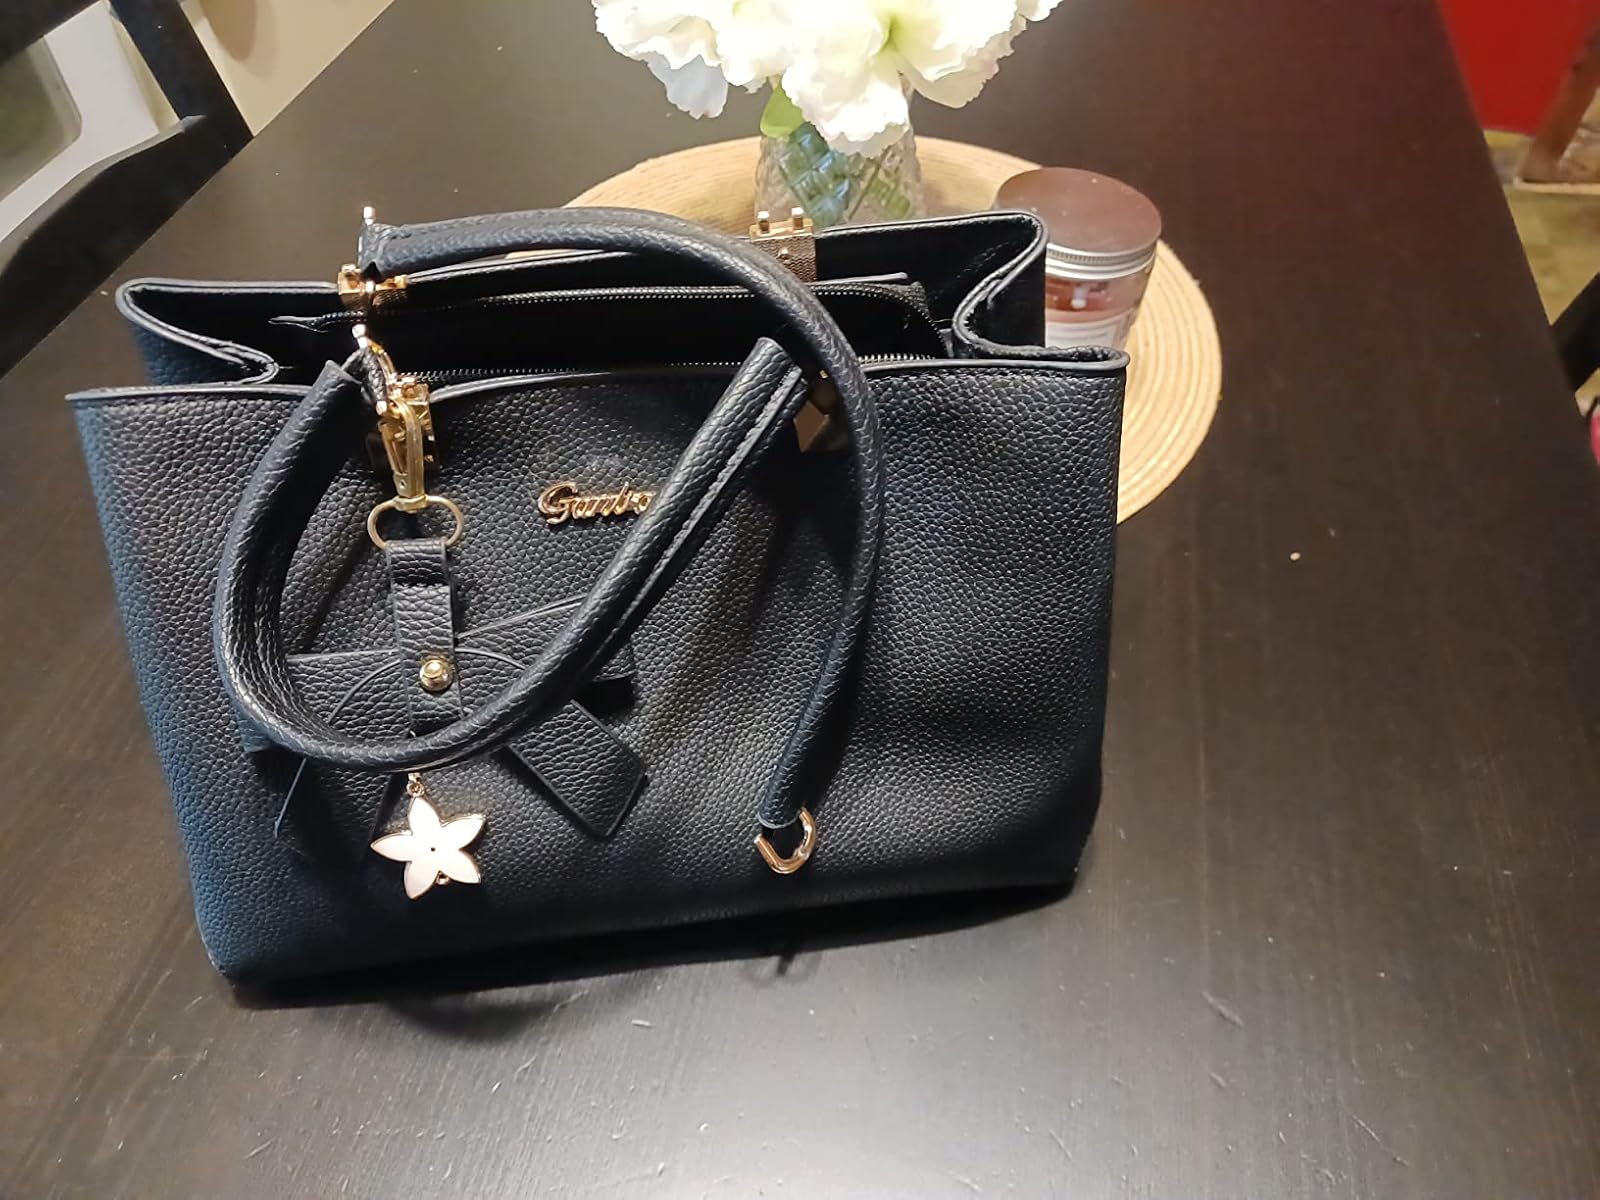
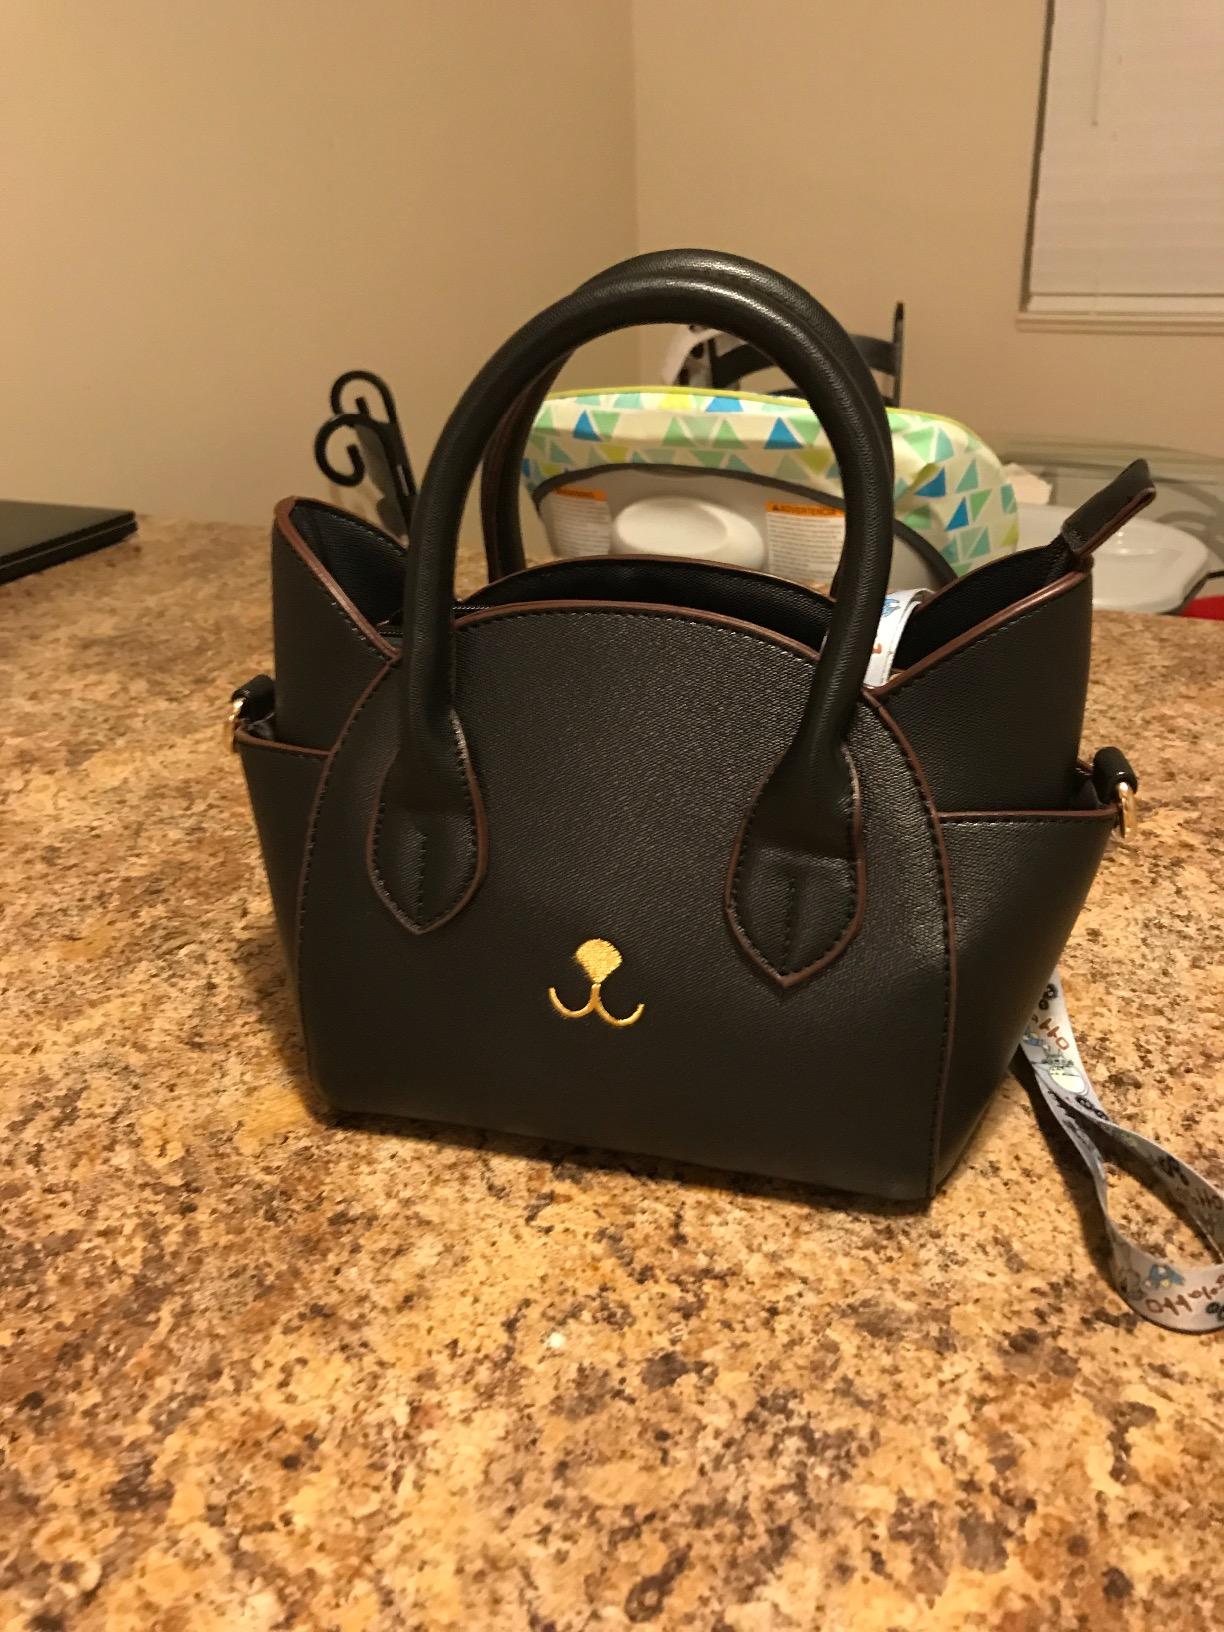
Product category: accessories_handbag
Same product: no